Hagigat Rzayeva

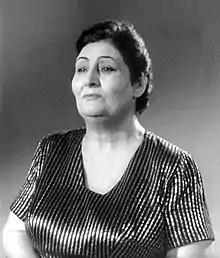
Hagigat Rzayeva

Hagigat Ali qizi Rzayeva (20 May 1907, Lankaran – 2 August 1969, Baku) was a Soviet Azerbaijani actress and singer of folk, opera, and pop music.